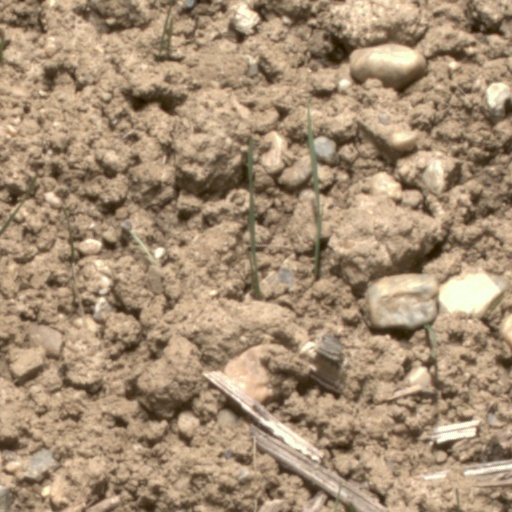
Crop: wheat